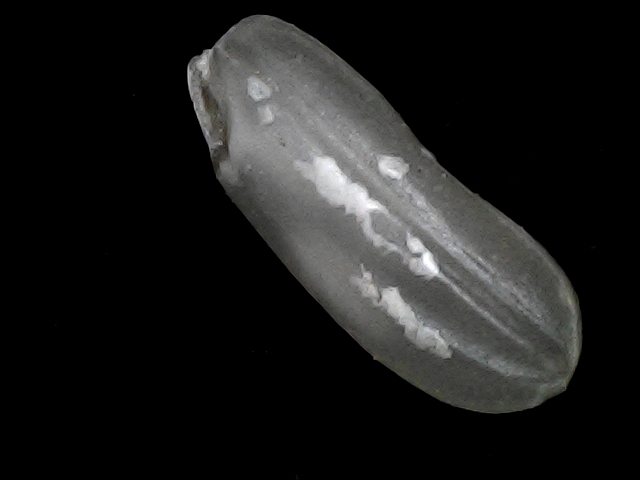
Rice variety: BRRI74